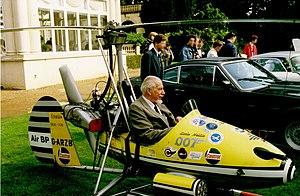
On ne vit que deux fois est un film britannique réalisé par Lewis Gilbert en 1967. C'est le cinquième film de la série des films de James Bond produite par Harry Saltzman et Albert R. Broccoli, par l'intermédiaire de leur société EON Productions.